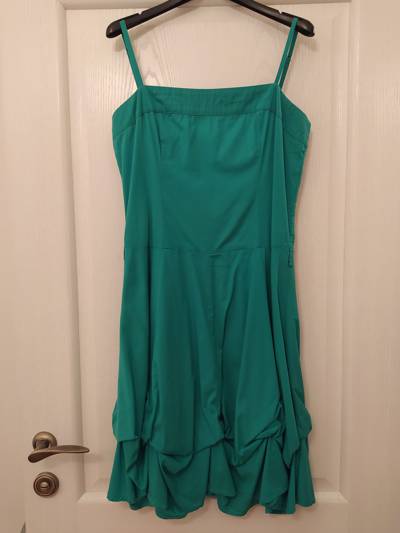
Waste category: clothes